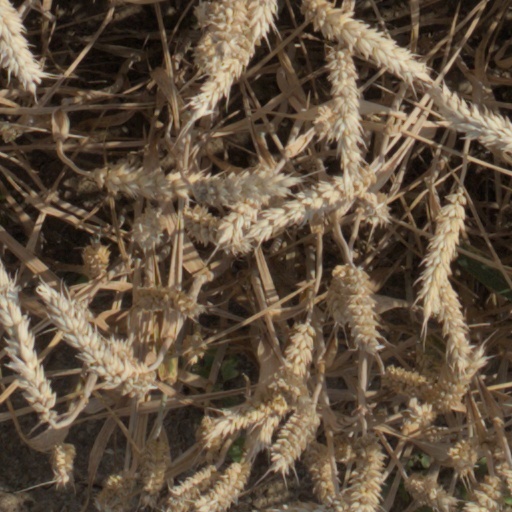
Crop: wheat